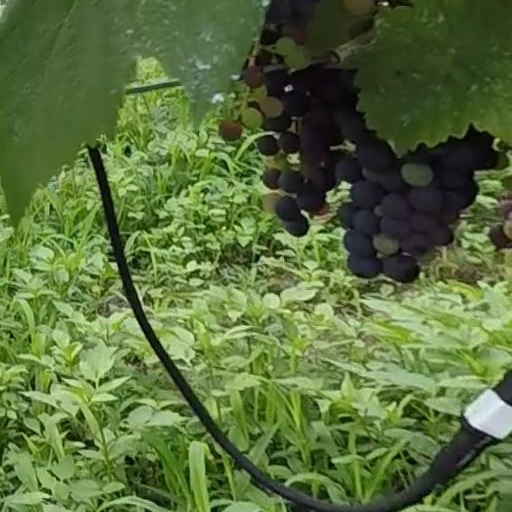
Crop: grape